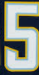
Number: 5